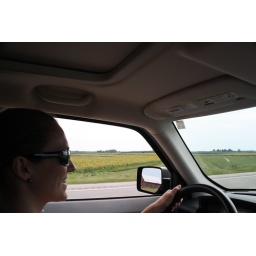
Sunflower field with a nice barn in the mirror